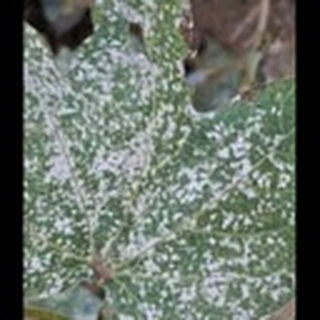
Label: cotton_powdery_mildew